Florida Air Museum

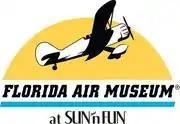

The Florida Air Museum, formerly known as the International Sport Aviation Museum and the SUN 'n FUN Air Museum, is designated as Florida's "Official Aviation Museum and Education Center." It features a display of aircraft including one-of-a-kind designs, classics, ultra-lights, antiques and warbirds.